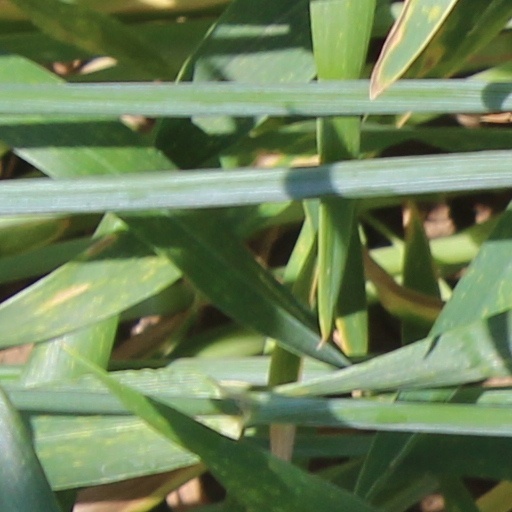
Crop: wheat